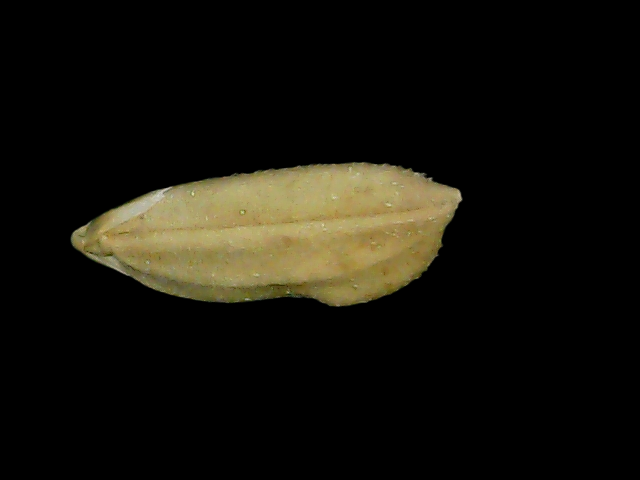
Rice variety: Bd52